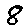
Label: 8